Alexander of Greece

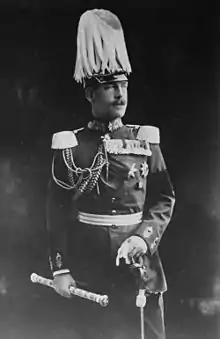
Alexander's father, Constantine I, in the uniform of a German field marshal,

During World War I, Constantine I followed a formal policy of neutrality, yet he was openly benevolent towards Germany, which was fighting alongside Austria-Hungary, Bulgaria and the Ottoman Empire against the Triple Entente of Russia, France and Britain. Constantine was the brother-in-law of Kaiser Wilhelm II, and had also become something of a Germanophile following his military training in Prussia. His pro-German attitude provoked a split between the monarch and the prime minister, Eleftherios Venizelos, who wanted to support the Entente in the hope of expanding Greek territory to incorporate the Greek minorities in the Ottoman Empire and the Balkans. Protected by the countries of the Entente, particularly France, in 1916 Venizelos formed a parallel government to that of the king.